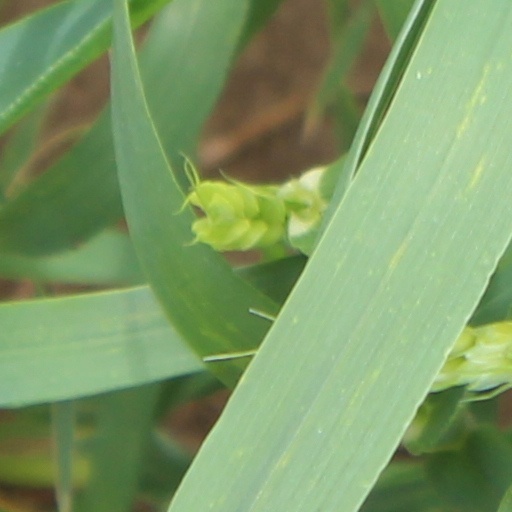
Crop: wheat